Svenskfinland

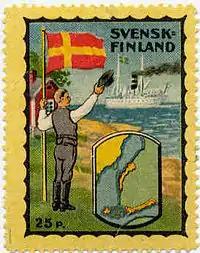

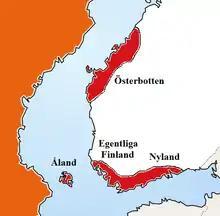

At one point in the 19th century, around 15% of the inhabitants of the Grand Duchy of Finland spoke Swedish as a mother tongue, with the language enjoying prestige status all over Finland. Following the rise of Fennomania however, there was a nationalistic push for urban Finns to "ditch" Swedish culture, including making a switch for the more "authentic" Finnish language still spoken by the majority of Finland's lower classes. Demographic shifts, particularly 19th and 20th century urbanization, also resulted in some historically Swedish-speaking areas shifting to having a Finnish-speaking majority, as many Finnish speakers from the interior of Finland moved to historically Swedish-speaking cities. These shifts were accelerated by the evacuation of Finnish Karelia, which saw the vast majority of Karelia's population (including the city of Viborg (Viipuri), Finland's largest "monolingual" Finnish city before its annexation into the Soviet Union) resettled elsewhere in Finland, many of whom in large, historically Swedish-speaking or multilingual cities such as Åbo (Turku) and the Helsingfors (Helsinki).